Peking opera

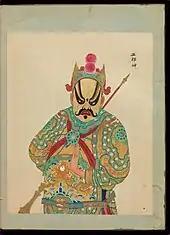
A Jing role

The "Dan" refers to any female role in Beijing opera. roles were originally divided into five subtypes. Old women were played by , martial women were , young female warriors were , virtuous and elite women were , and vivacious and unmarried women were . One of Mei Lanfang's most important contributions to Beijing opera was in pioneering a sixth type of role, the . This role type combines the status of the with the sensuality of the . A troupe will have a young to play main roles, as well as an older for secondary parts. Four examples of famous "s" are Mei Lanfang, Cheng Yanqiu, Shang Xiaoyun, and Xun Huisheng. In the early years of Beijing opera, all roles were played by men. Wei Changsheng, a male performer in the Qing court, developed the , or "false foot" technique, to simulate the bound feet of women and the characteristic gait that resulted from the practice. The ban on female performers also led to a controversial form of brothel, known as the , in which men paid to have sex with young boys dressed as females. Ironically, the performing skills taught to the youths employed in these brothels led many of them to become professional later in life.